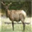
Label: deer